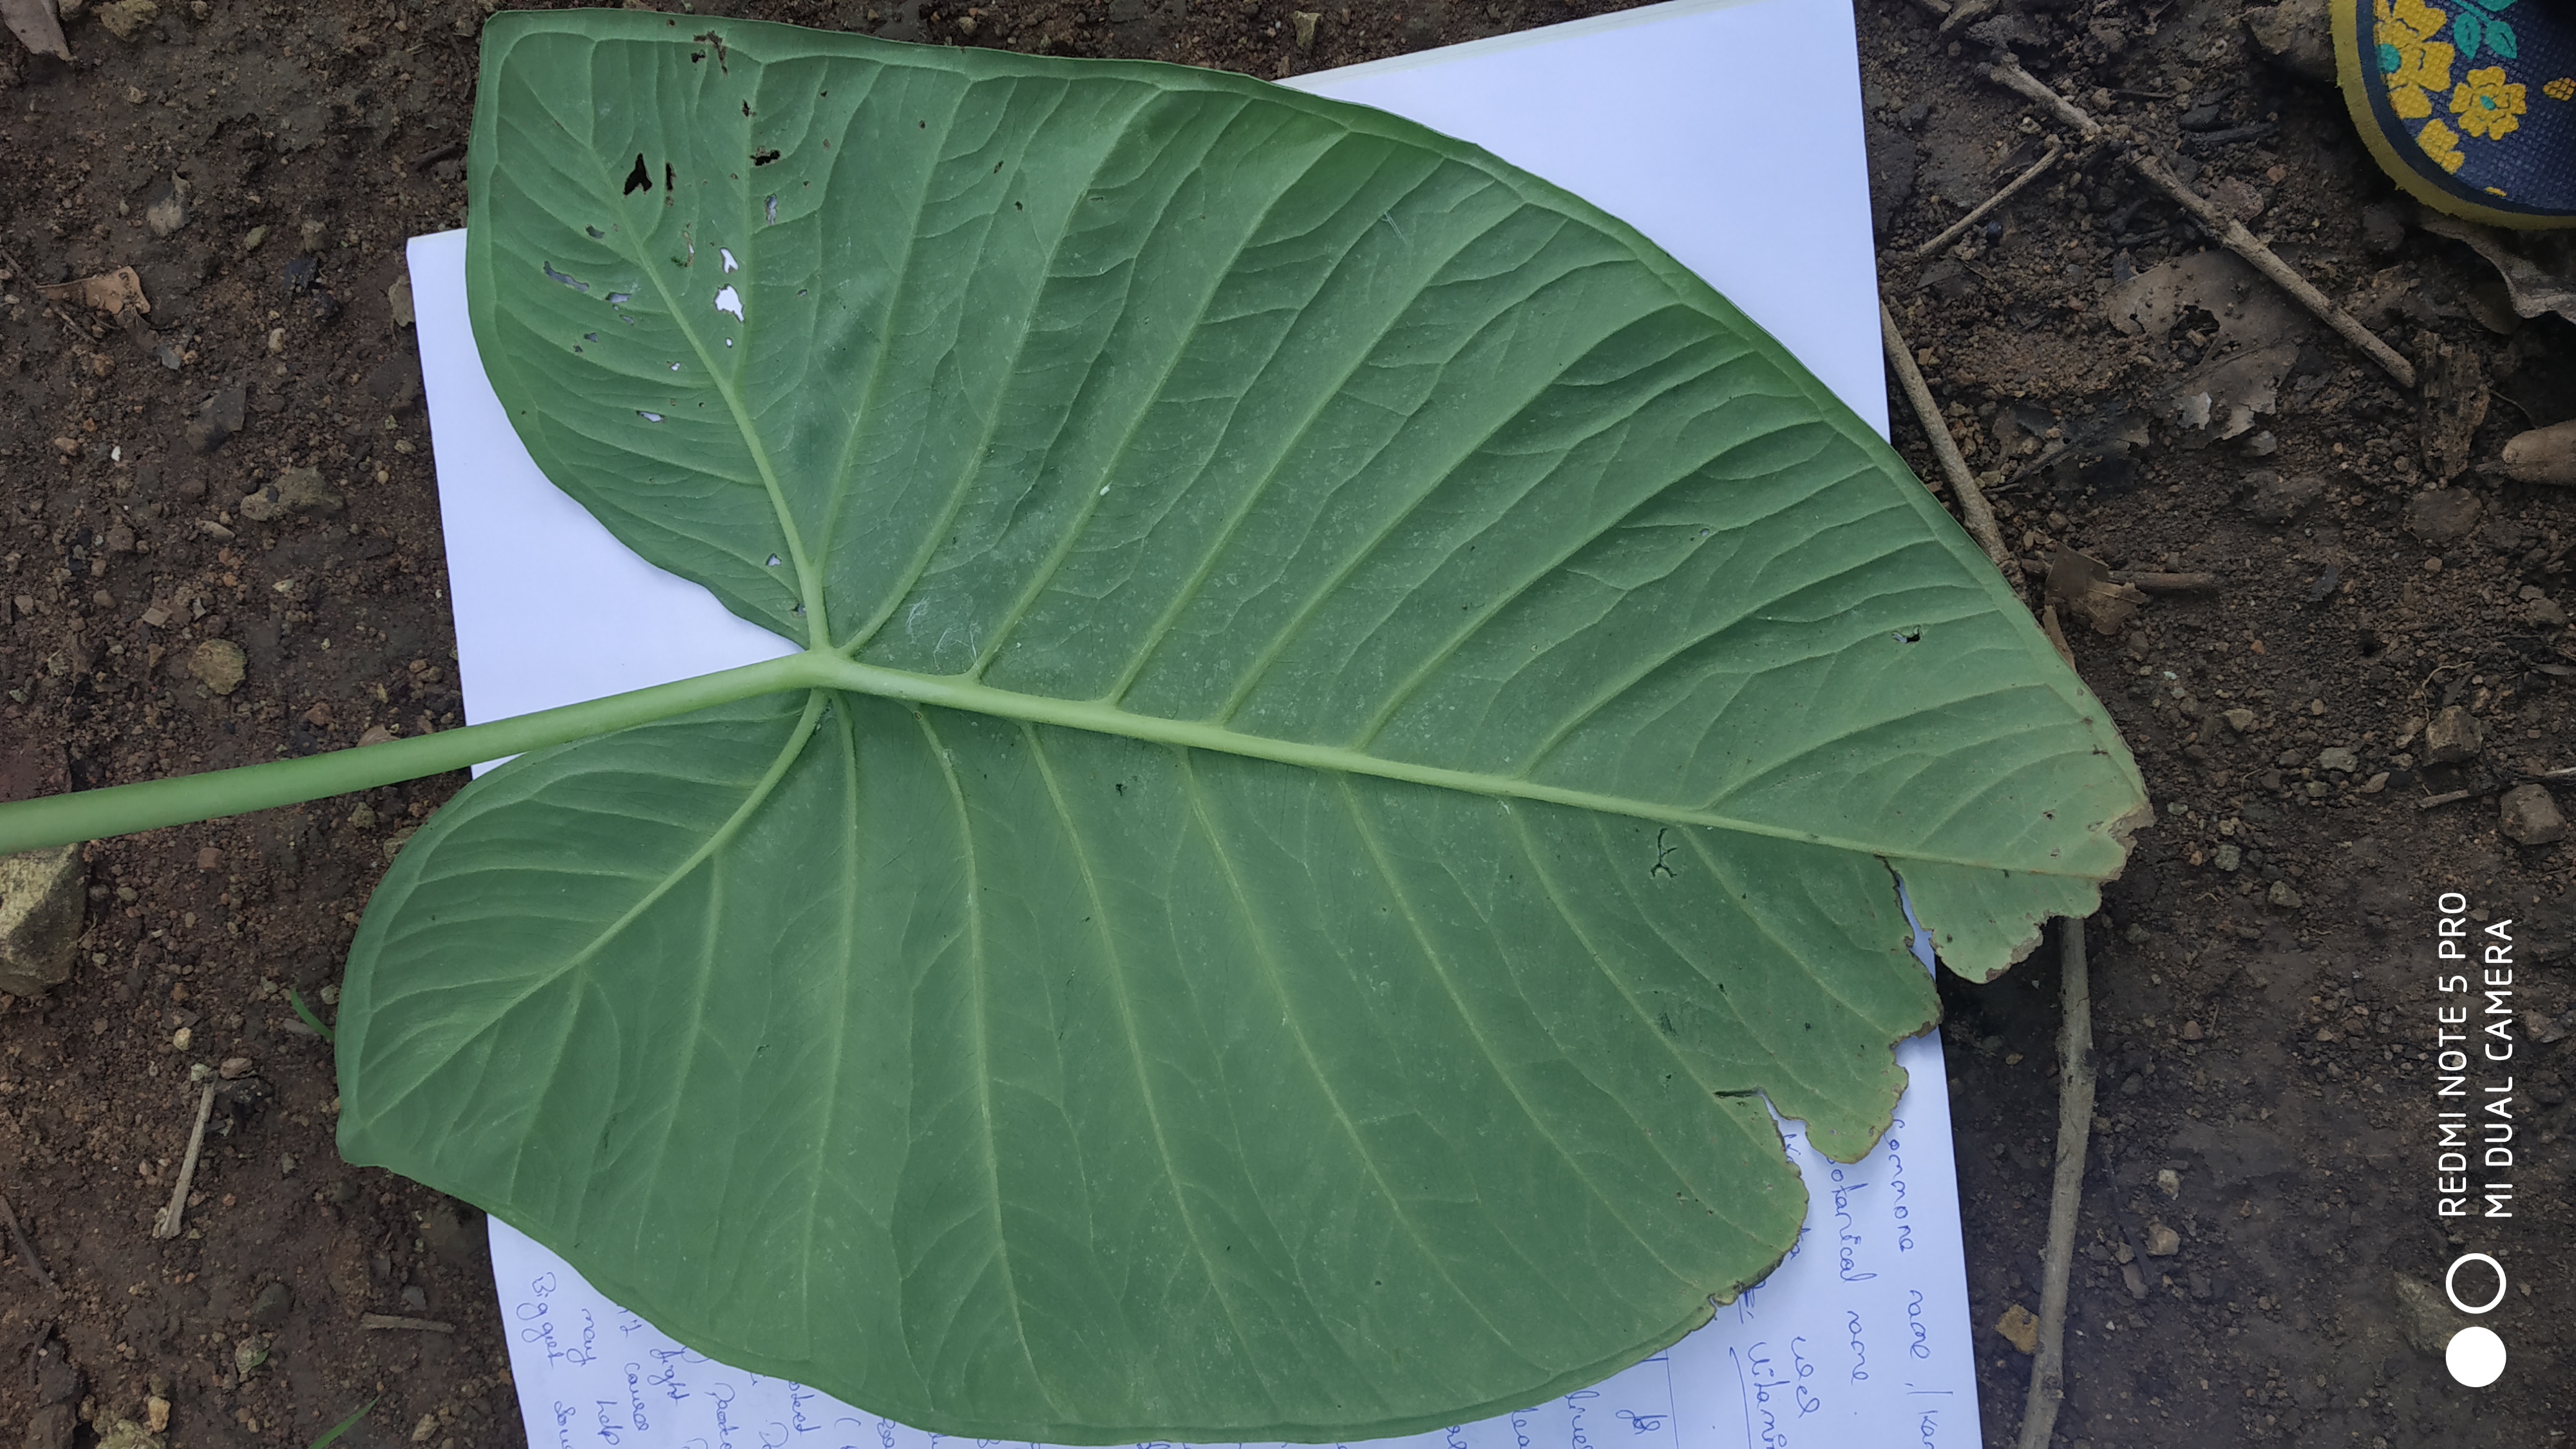
Plant: Taro